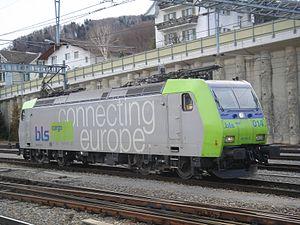
Les Re 485 sont des locomotives électriques du BLS AG. Elles font partie de la famille des locomotives Bombardier TRAXX. Elles sont similaires aux Re 482 des CFF.
Le BLS SA est une entreprise ferroviaire suisse, de statut privé qui exploite le deuxième réseau ferroviaire suisse après celui des CFF. La société est issue en 2006 de la fusion du Chemin de fer du Lötschberg et des Transports régionaux du Mittelland, dans le but de renforcer la compétitivité des deux entreprises ferroviaires dans le trafic marchandises transalpin, ainsi que dans le trafic régional voyageurs. La nouvelle société emploie quelque 3 000 collaborateurs.